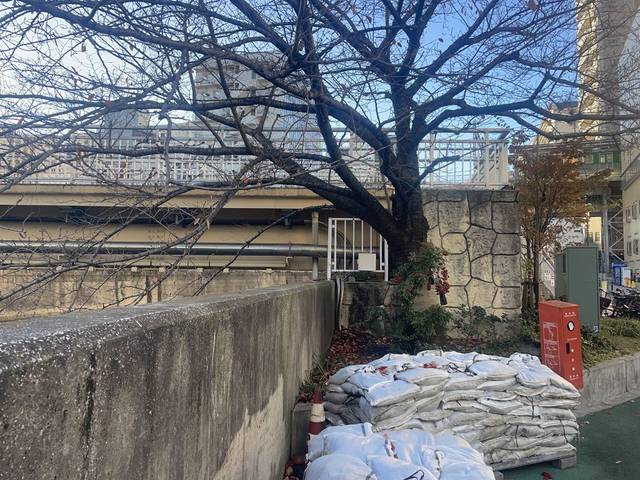
Region: Japan
Coordinates: 35.624, 139.725